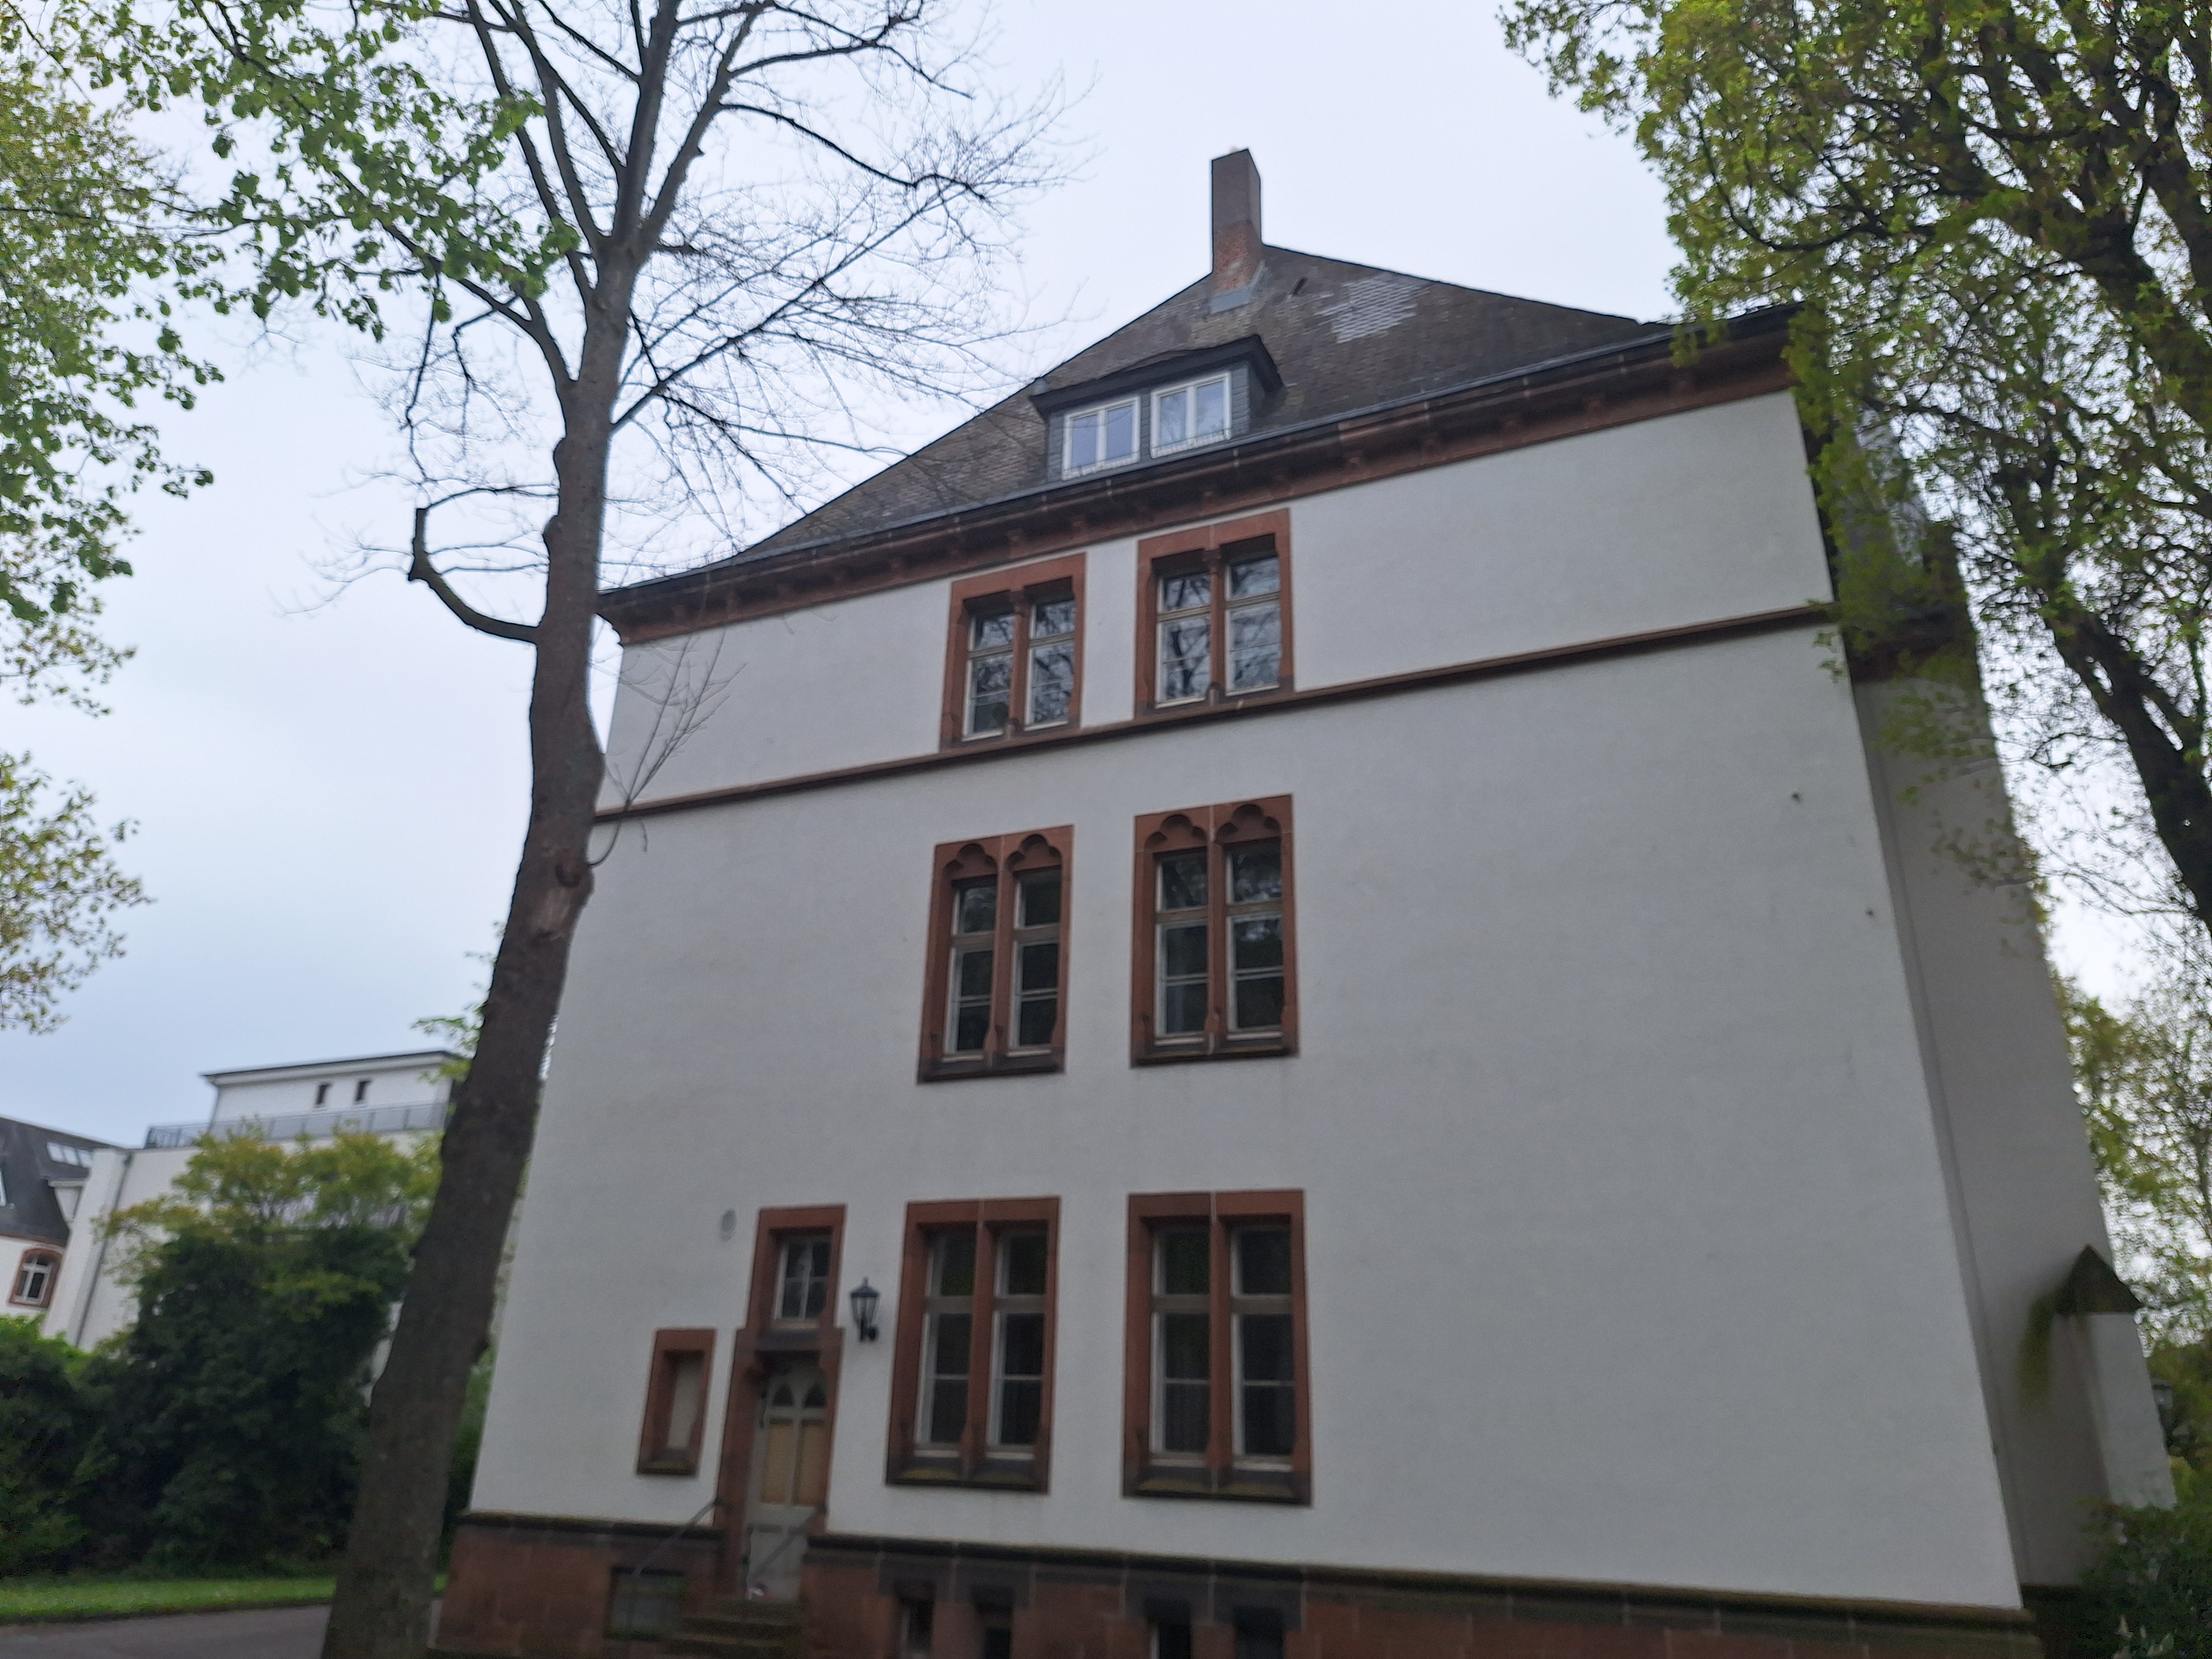
Building: Universitätsstraße 24